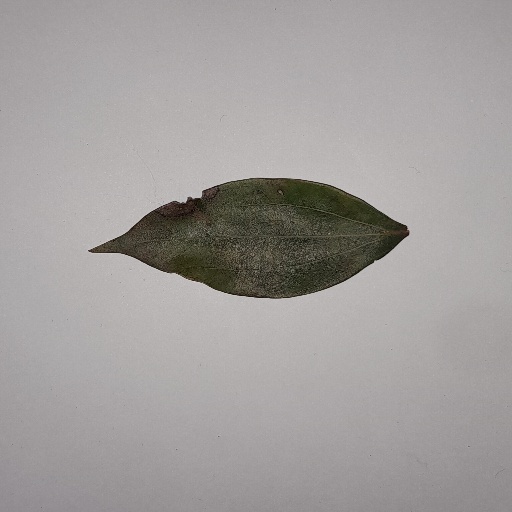
Species: Camphor
Leaf condition: Bacterial Spot